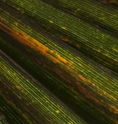
Label: Manganese Deficiency